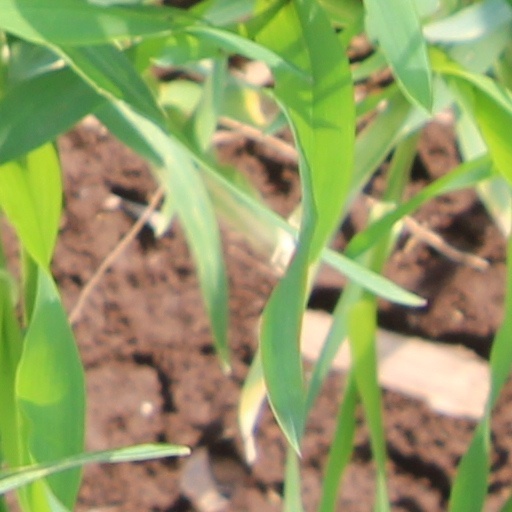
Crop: wheat